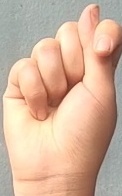
ASL sign: T